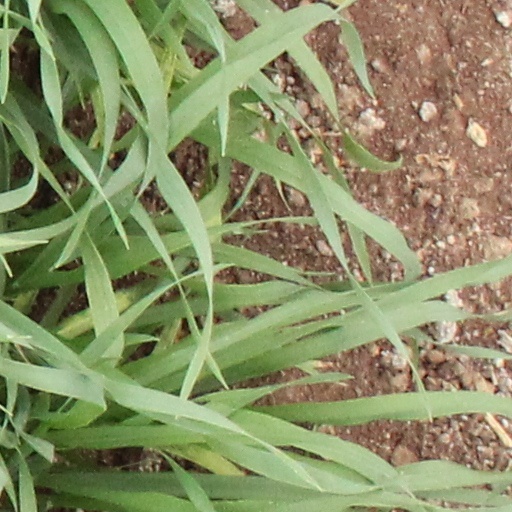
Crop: wheat